Phenotype

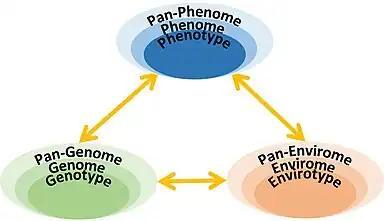
Exploring relationships among phenotype, genotype and environment at different levels

Inspired by the evolution from genotype to genome to pan-genome, a concept of eventually exploring the relationship among pan-phenome, pan-genome, and pan-envirome was proposed in 2023.